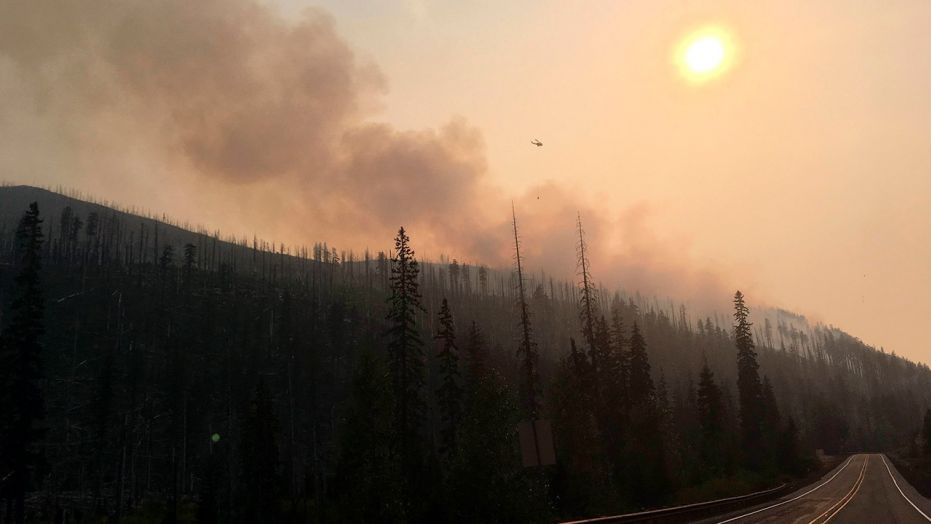
Fire: no
Smoke: yes